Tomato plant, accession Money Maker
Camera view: tilt-top (135 deg); turntable rotation: 90 degrees
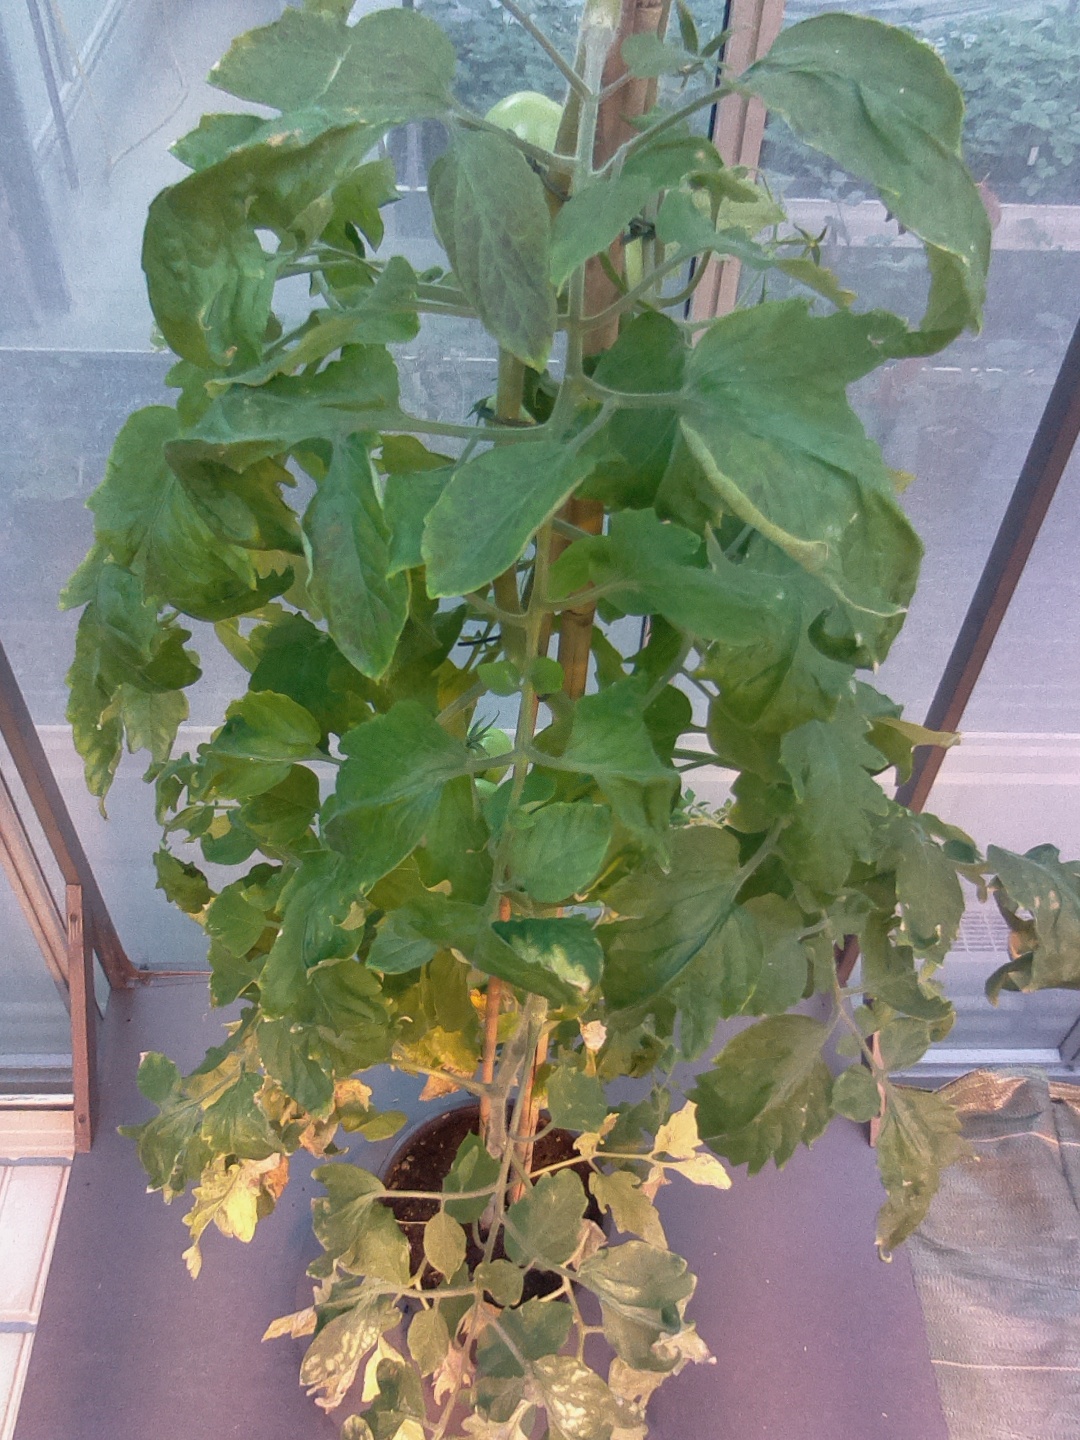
BBCH growth stage 75: 50%-60% of final fruit size